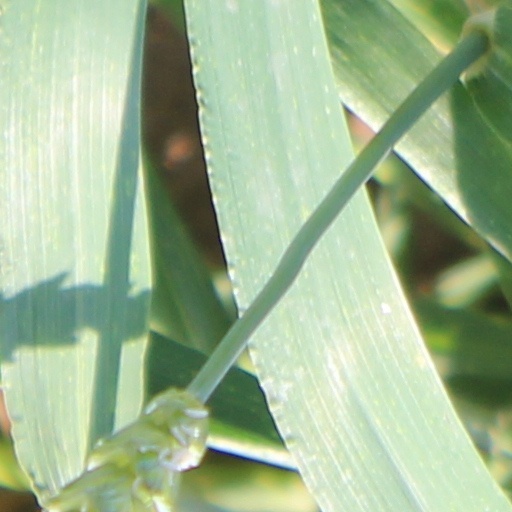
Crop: wheat